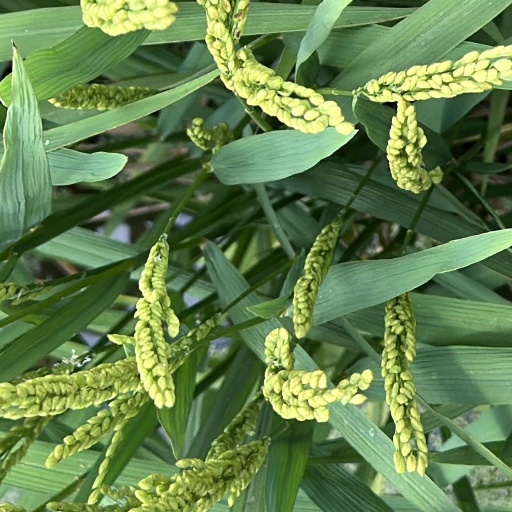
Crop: rice